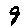
Label: 9